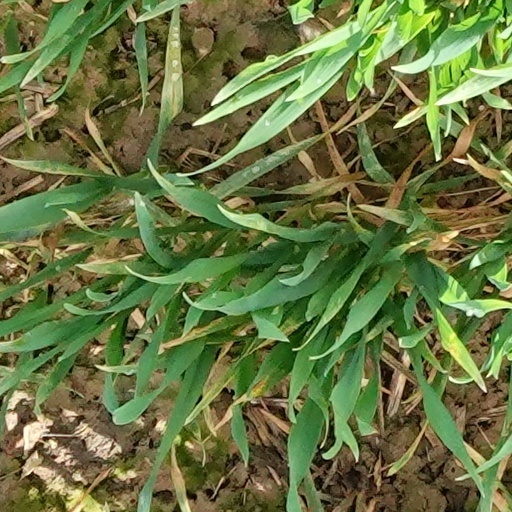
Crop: wheat